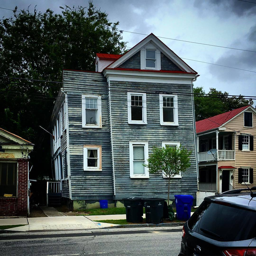
a beautiful city ... where everything is slowly falling over